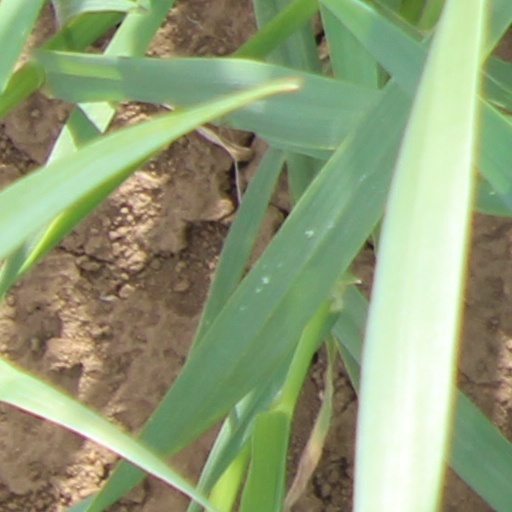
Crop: wheat